The Heart of Youth

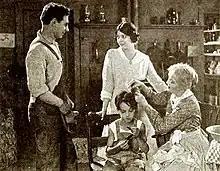
Film still

The Heart of Youth is a lost 1919 American silent comedy film directed by Robert G. Vignola and written by Beulah Marie Dix. The film stars Lila Lee, Tom Forman, Buster Irving, Charles Ogle, Fanny Midgley, Guy Oliver, and Lydia Knott. The film was released on August 24, 1919, by Paramount Pictures.